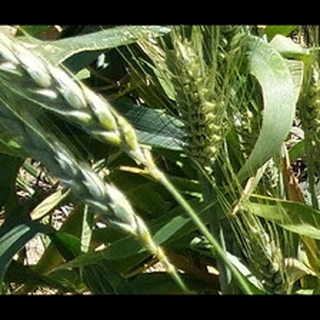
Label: healthy_wheat